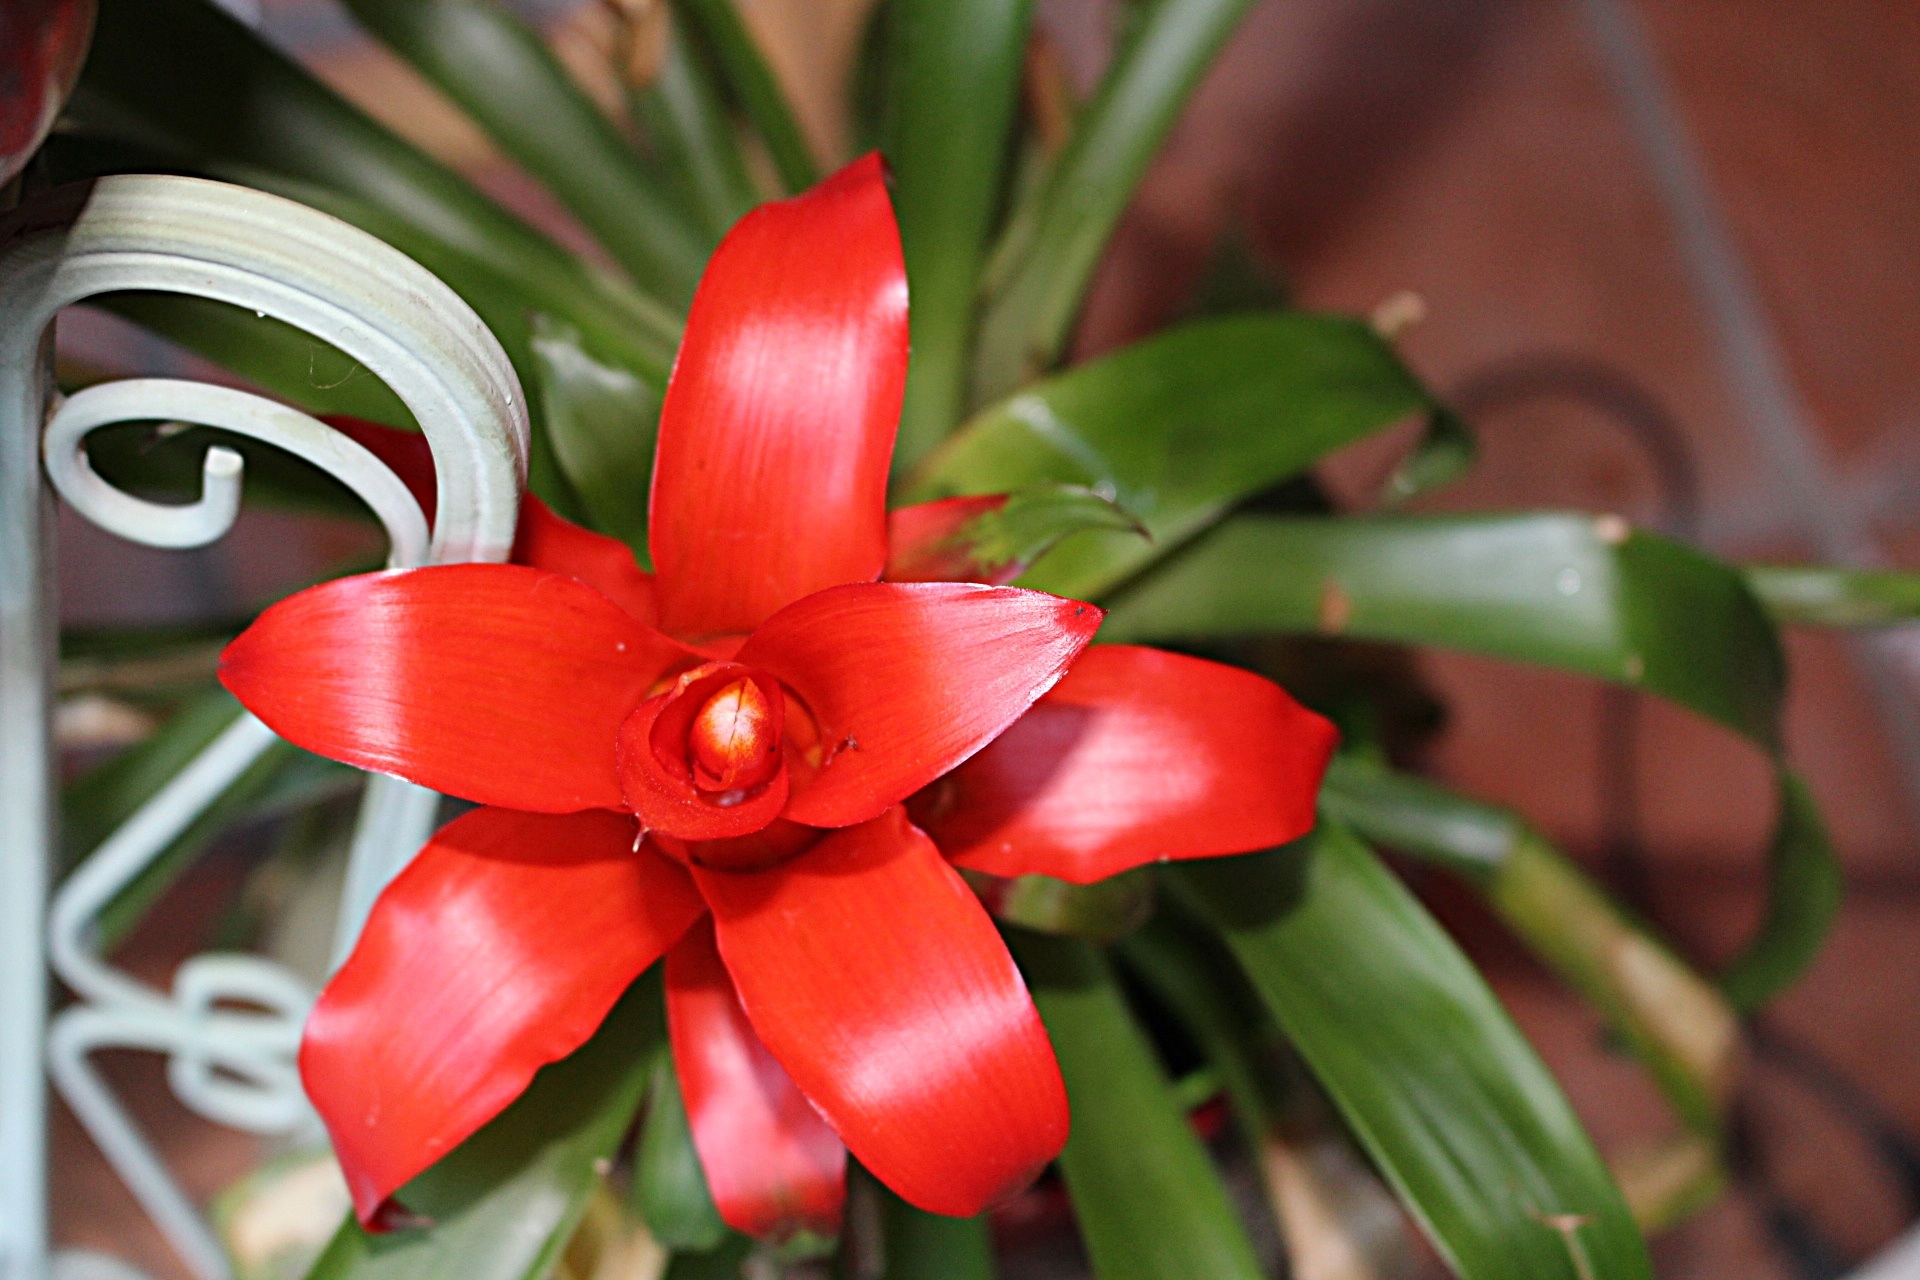
plant, flower, petal, red, botany, flora, exotic, macro photography, flowering plant, cattleya, land plant